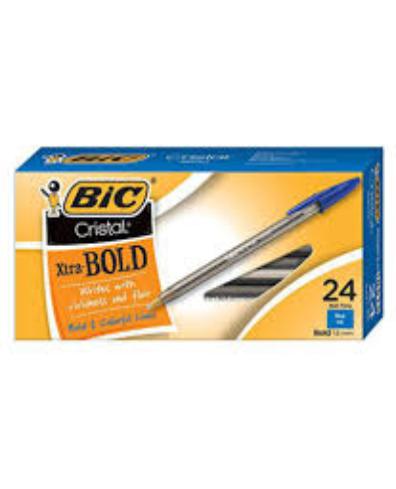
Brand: bic cristal
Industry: Necessities